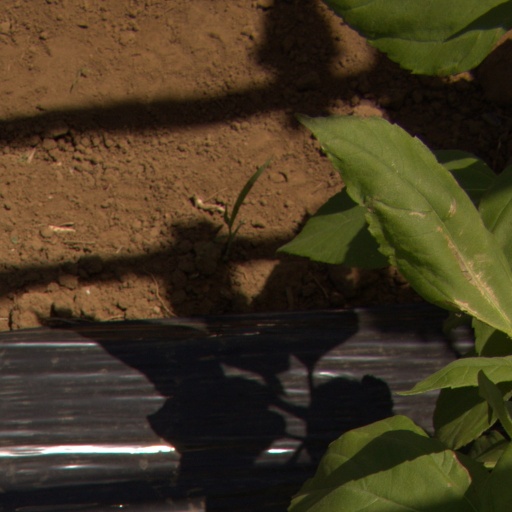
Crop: Jerusalem artichoke